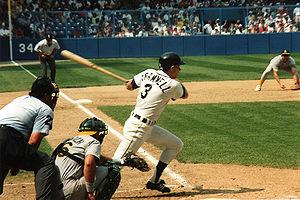
Alan Stuart Trammell est un joueur d'arrêt-court étoile qui joue dans les Ligues majeures de baseball de 1977 à 1996.